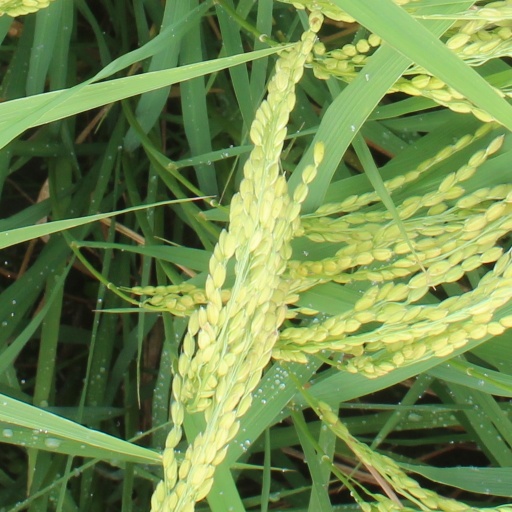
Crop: rice